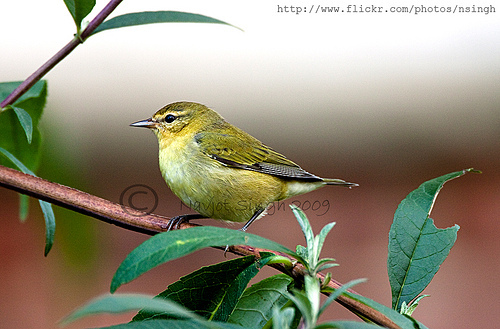
small bird with yellow coloration throughout body, small brown beak and black tarsus and feet.
this bird is yellow but has a black and white wing and a black beak.
a small bird that is golden yellow in appearance with some brown on the wings.
this is a small, yellow bird with black on the crown and wingbars.
a bird with a small head, pointed bill, yellow plumage, and black wingtips.
this bird has a greenish chest and belly, straight black bill, green coverts, green and black primaries and secondaries, black tarsus and foot.
this bird has wings that are black and yellow and has a short bill
this yellow bird has black and white secondaries, and a short, sharp bill.
a small yellow bird with a wide belly, narrow black feet, a short tail, and a short narrow pointy beak.
a small yellow bird with a pointed beak.
Species: Tennessee Warbler